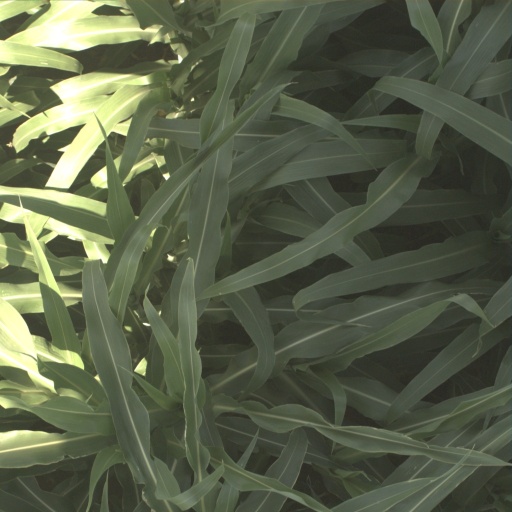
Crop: sorghum